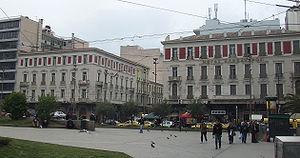
Athènes est la capitale et la plus grande ville de la Grèce. En 2011, elle compte 664 046 habitants intra-muros sur une superficie de 39 km². Son aire urbaine, le Grand Athènes, qui comprend notamment le port du Pirée, en compte plus de 4 millions. Berceau de la civilisation occidentale et dotée d'un riche passé, la ville est aujourd'hui le cœur politique, économique et culturel de la République hellénique, dont elle accueille la plupart des institutions, comme le Parlement, la Cour de cassation et le siège du Gouvernement.
La place Omónia est une des principales places d'Athènes. En dessous se trouve la station du métro d'Athènes appelée Omónia, nom qui souvent désigne aussi l'ensemble du quartier.